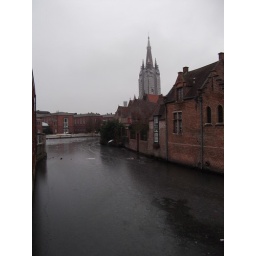
The tower of the church of Our Lady shrouded in scaffolding, and the canal frosted over.